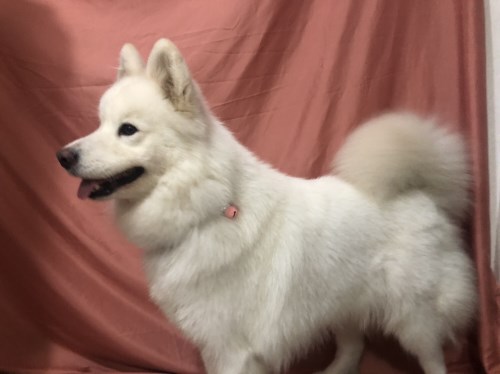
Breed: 2192-n000088-Samoyed